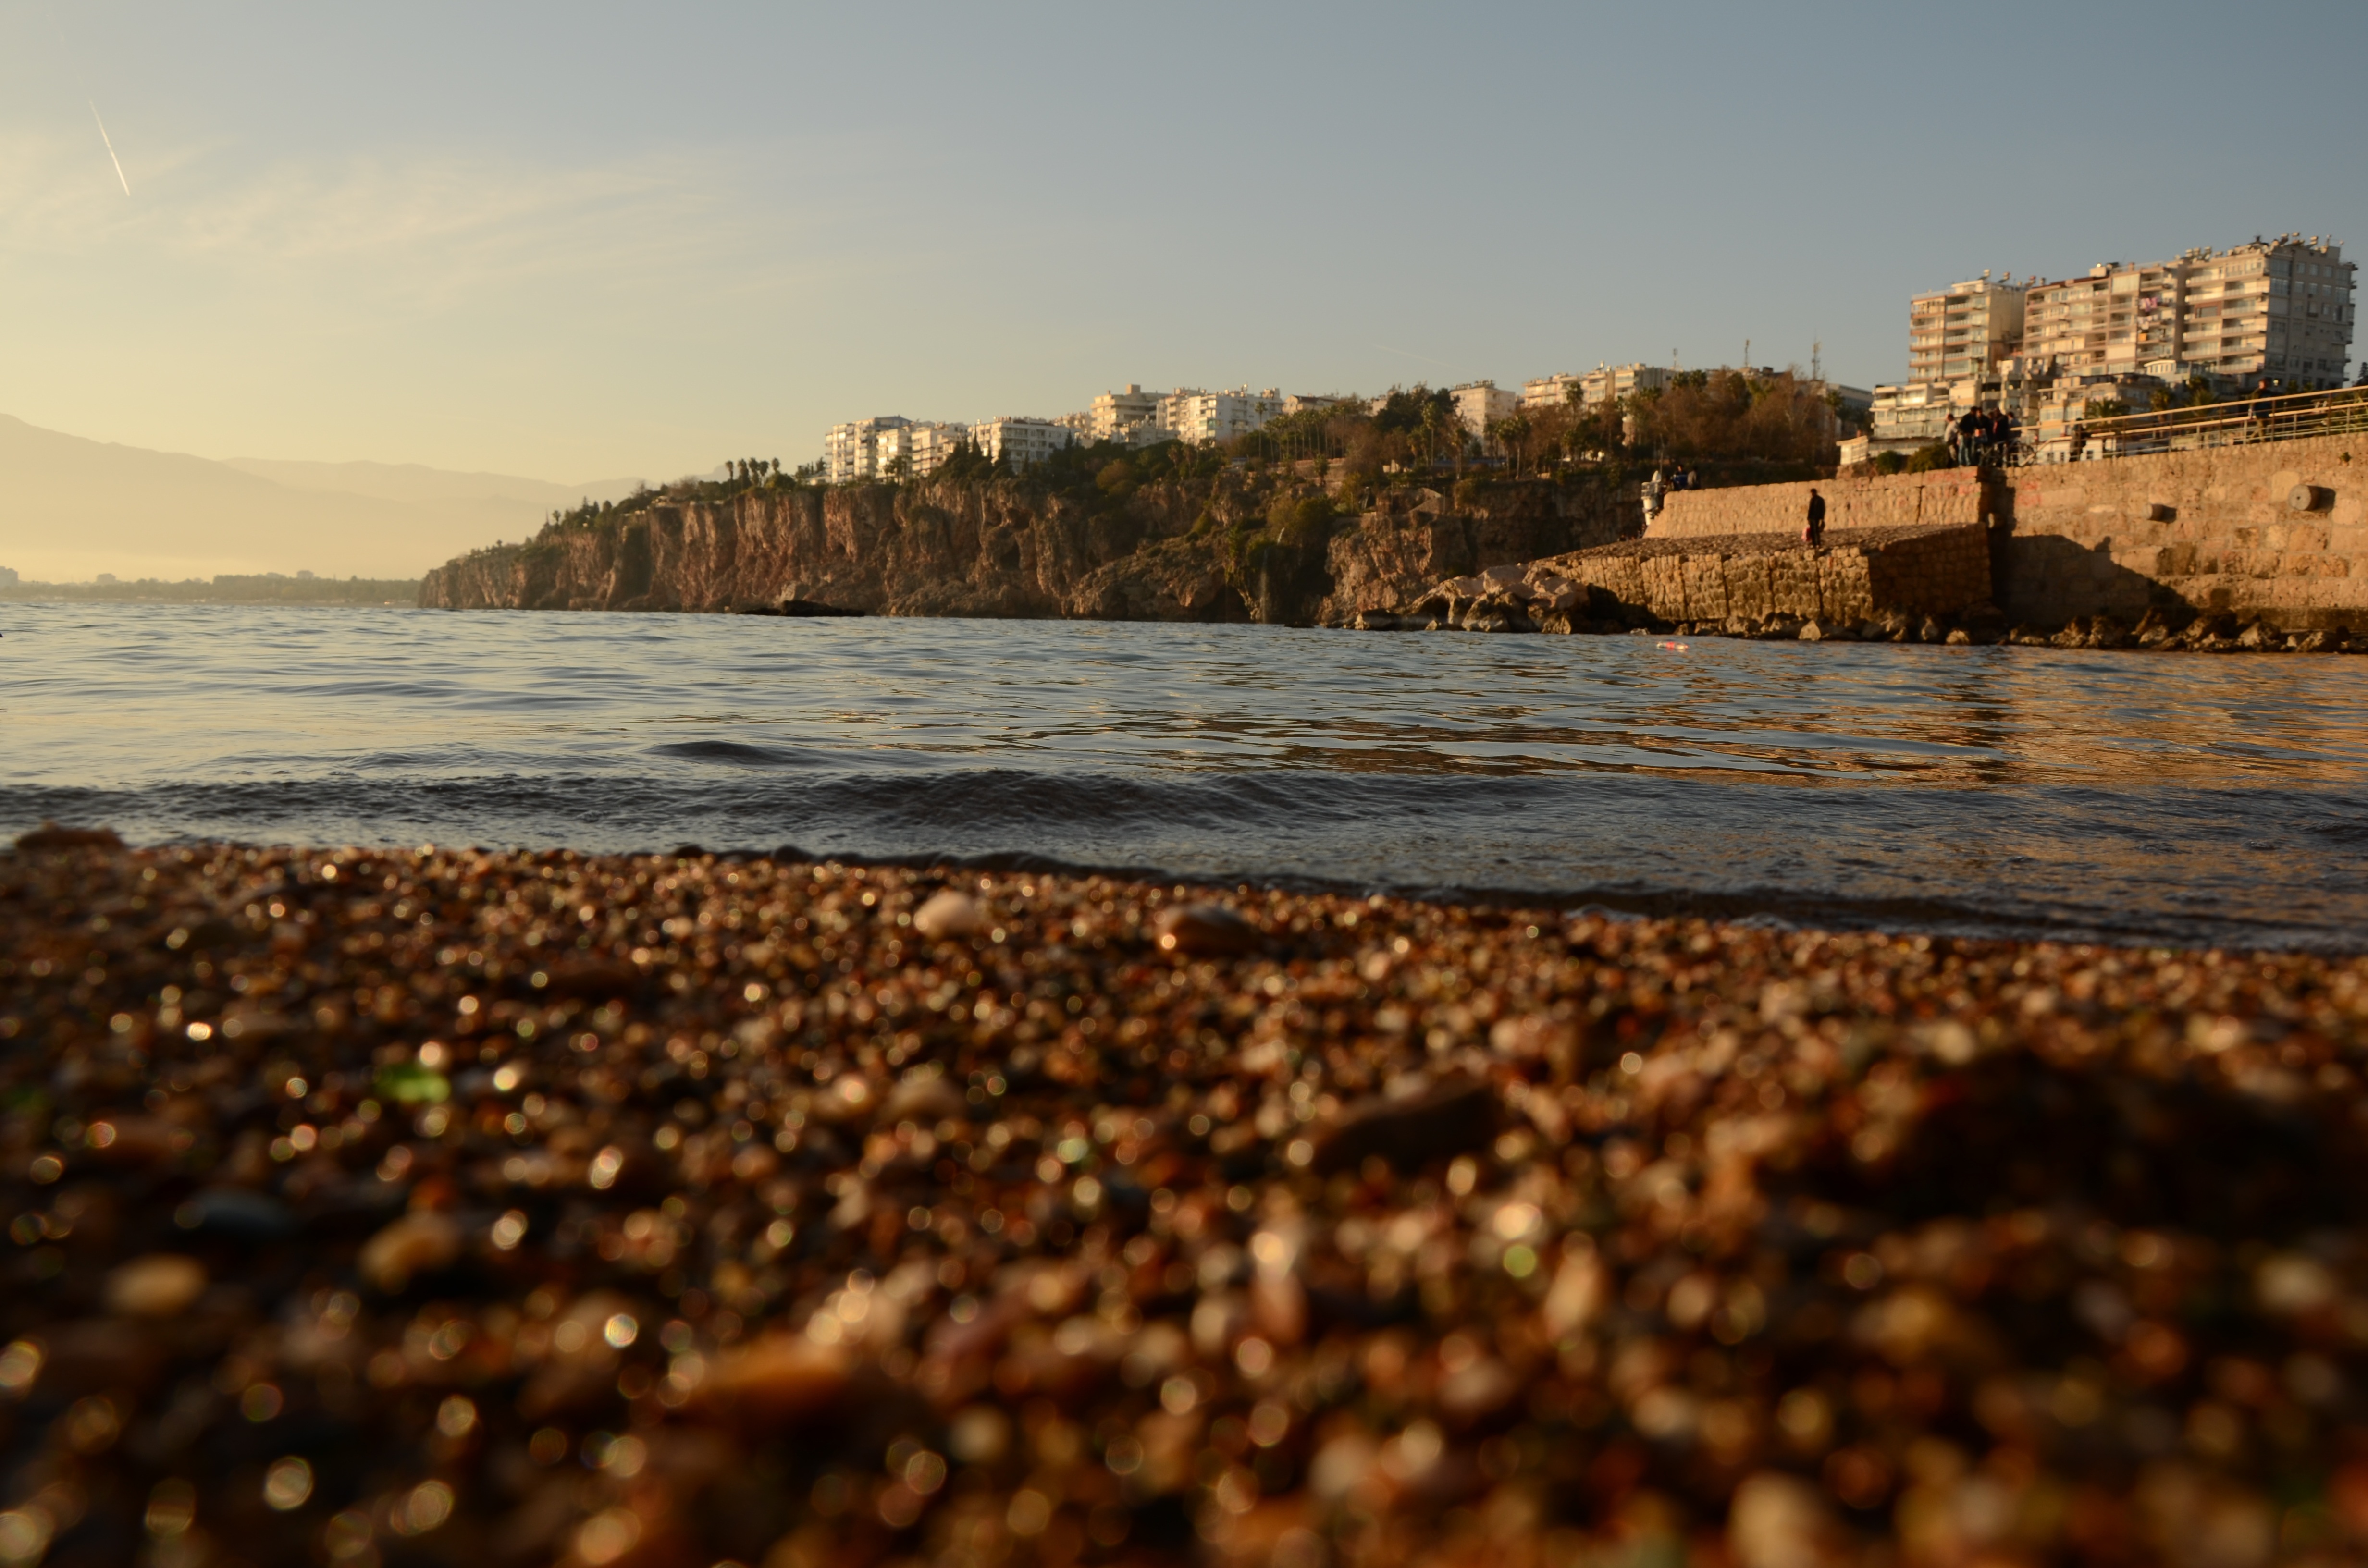
beach, landscape, sea, coast, sand, rock, ocean, horizon, sunset, sunlight, morning, shore, wave, cliff, dusk, evening, bay, terrain, material, body of water, marine, antalya, k msan, antalya mediterranean, natural environment